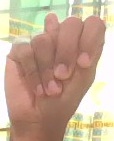
ASL sign: N